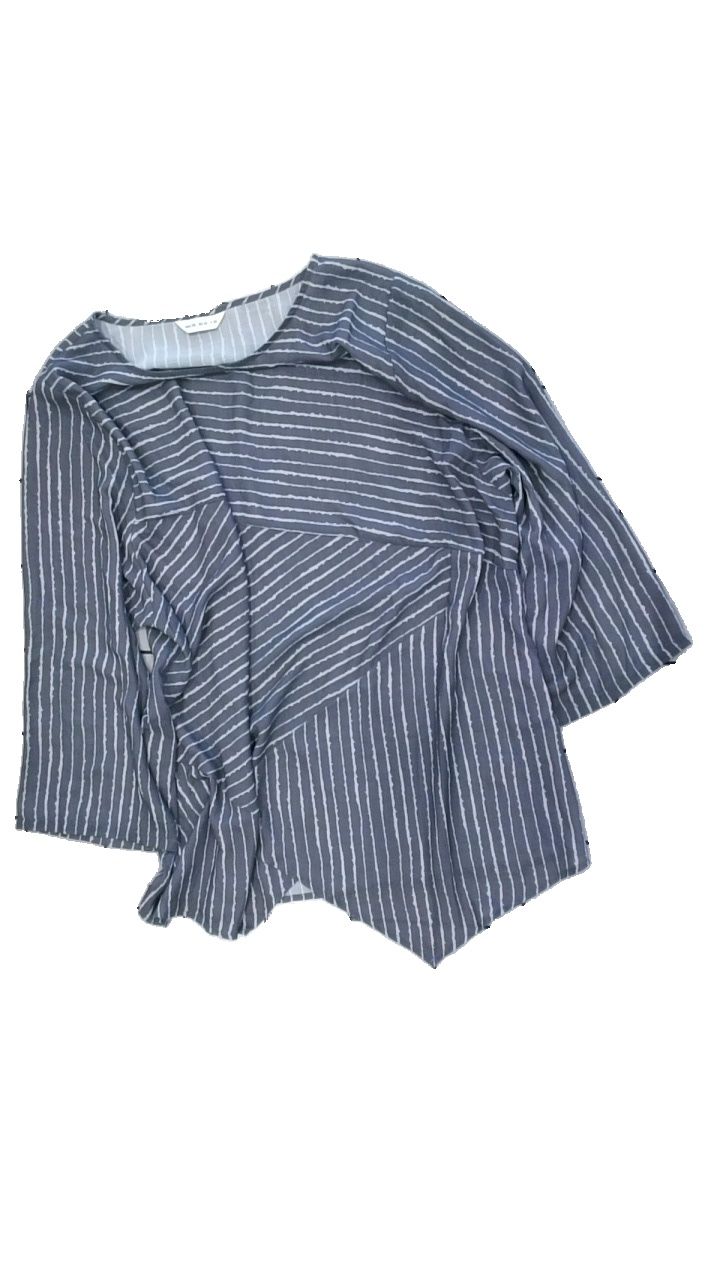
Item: Tunic (Ladies)
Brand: Missing
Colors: Grey
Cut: Loose
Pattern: Striped
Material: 100% polyester
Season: All
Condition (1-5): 3
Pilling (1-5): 5
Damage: dragen tråd
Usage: Reuse
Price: <50